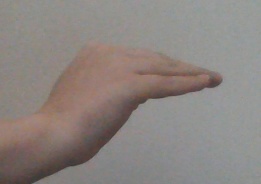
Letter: haa